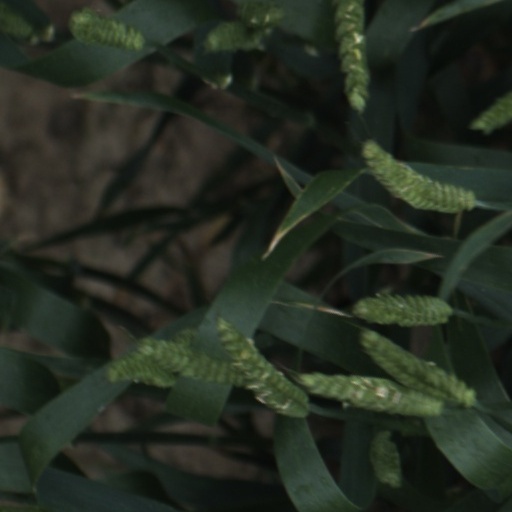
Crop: wheat